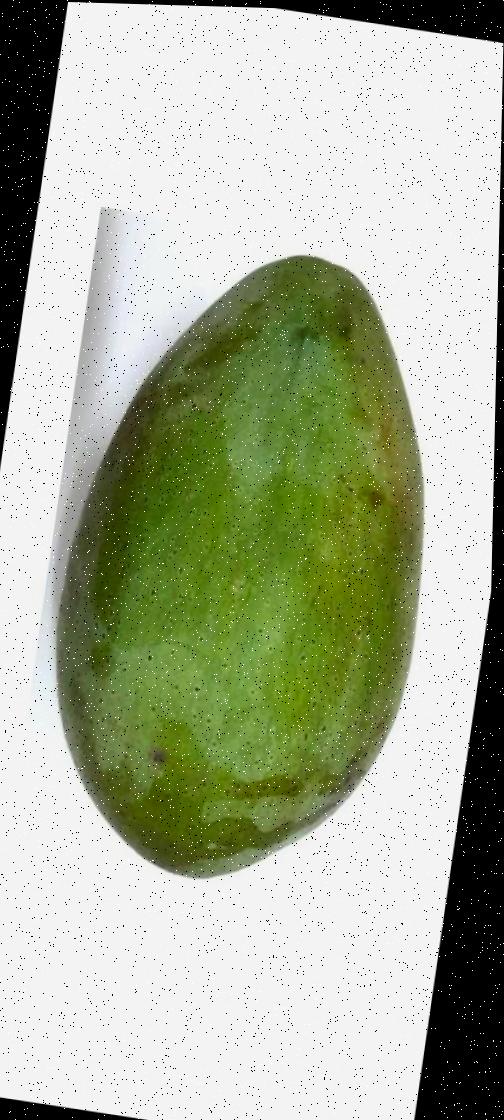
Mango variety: Fazli Classic